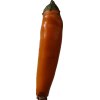
Label: pepper